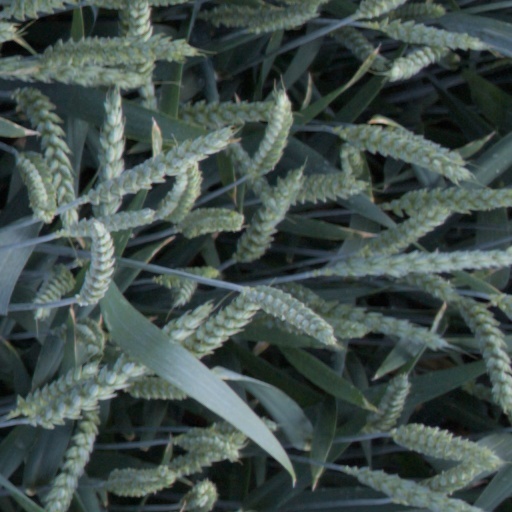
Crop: wheat